All in a Row

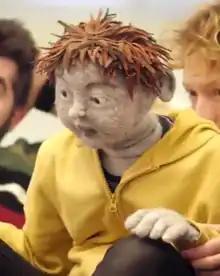
The video trailer for "All in a Row" generated controversy by showing that the autistic child would be portrayed by a puppet.

During casting, autistic and disabled performers were encouraged to apply. Producers stated that two members of the team that they recruited were autistic, but declined to name them in order to respect the requests of those individuals.